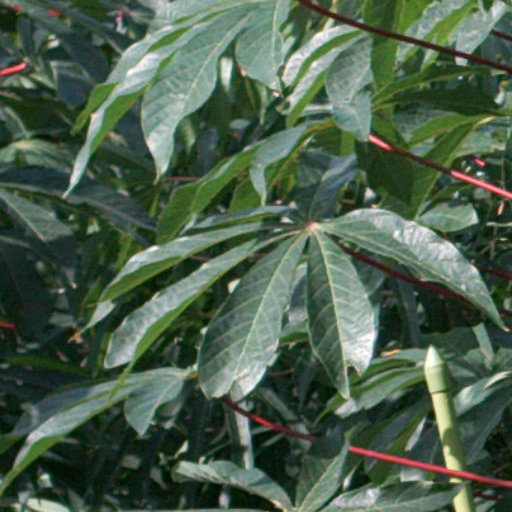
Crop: cassava